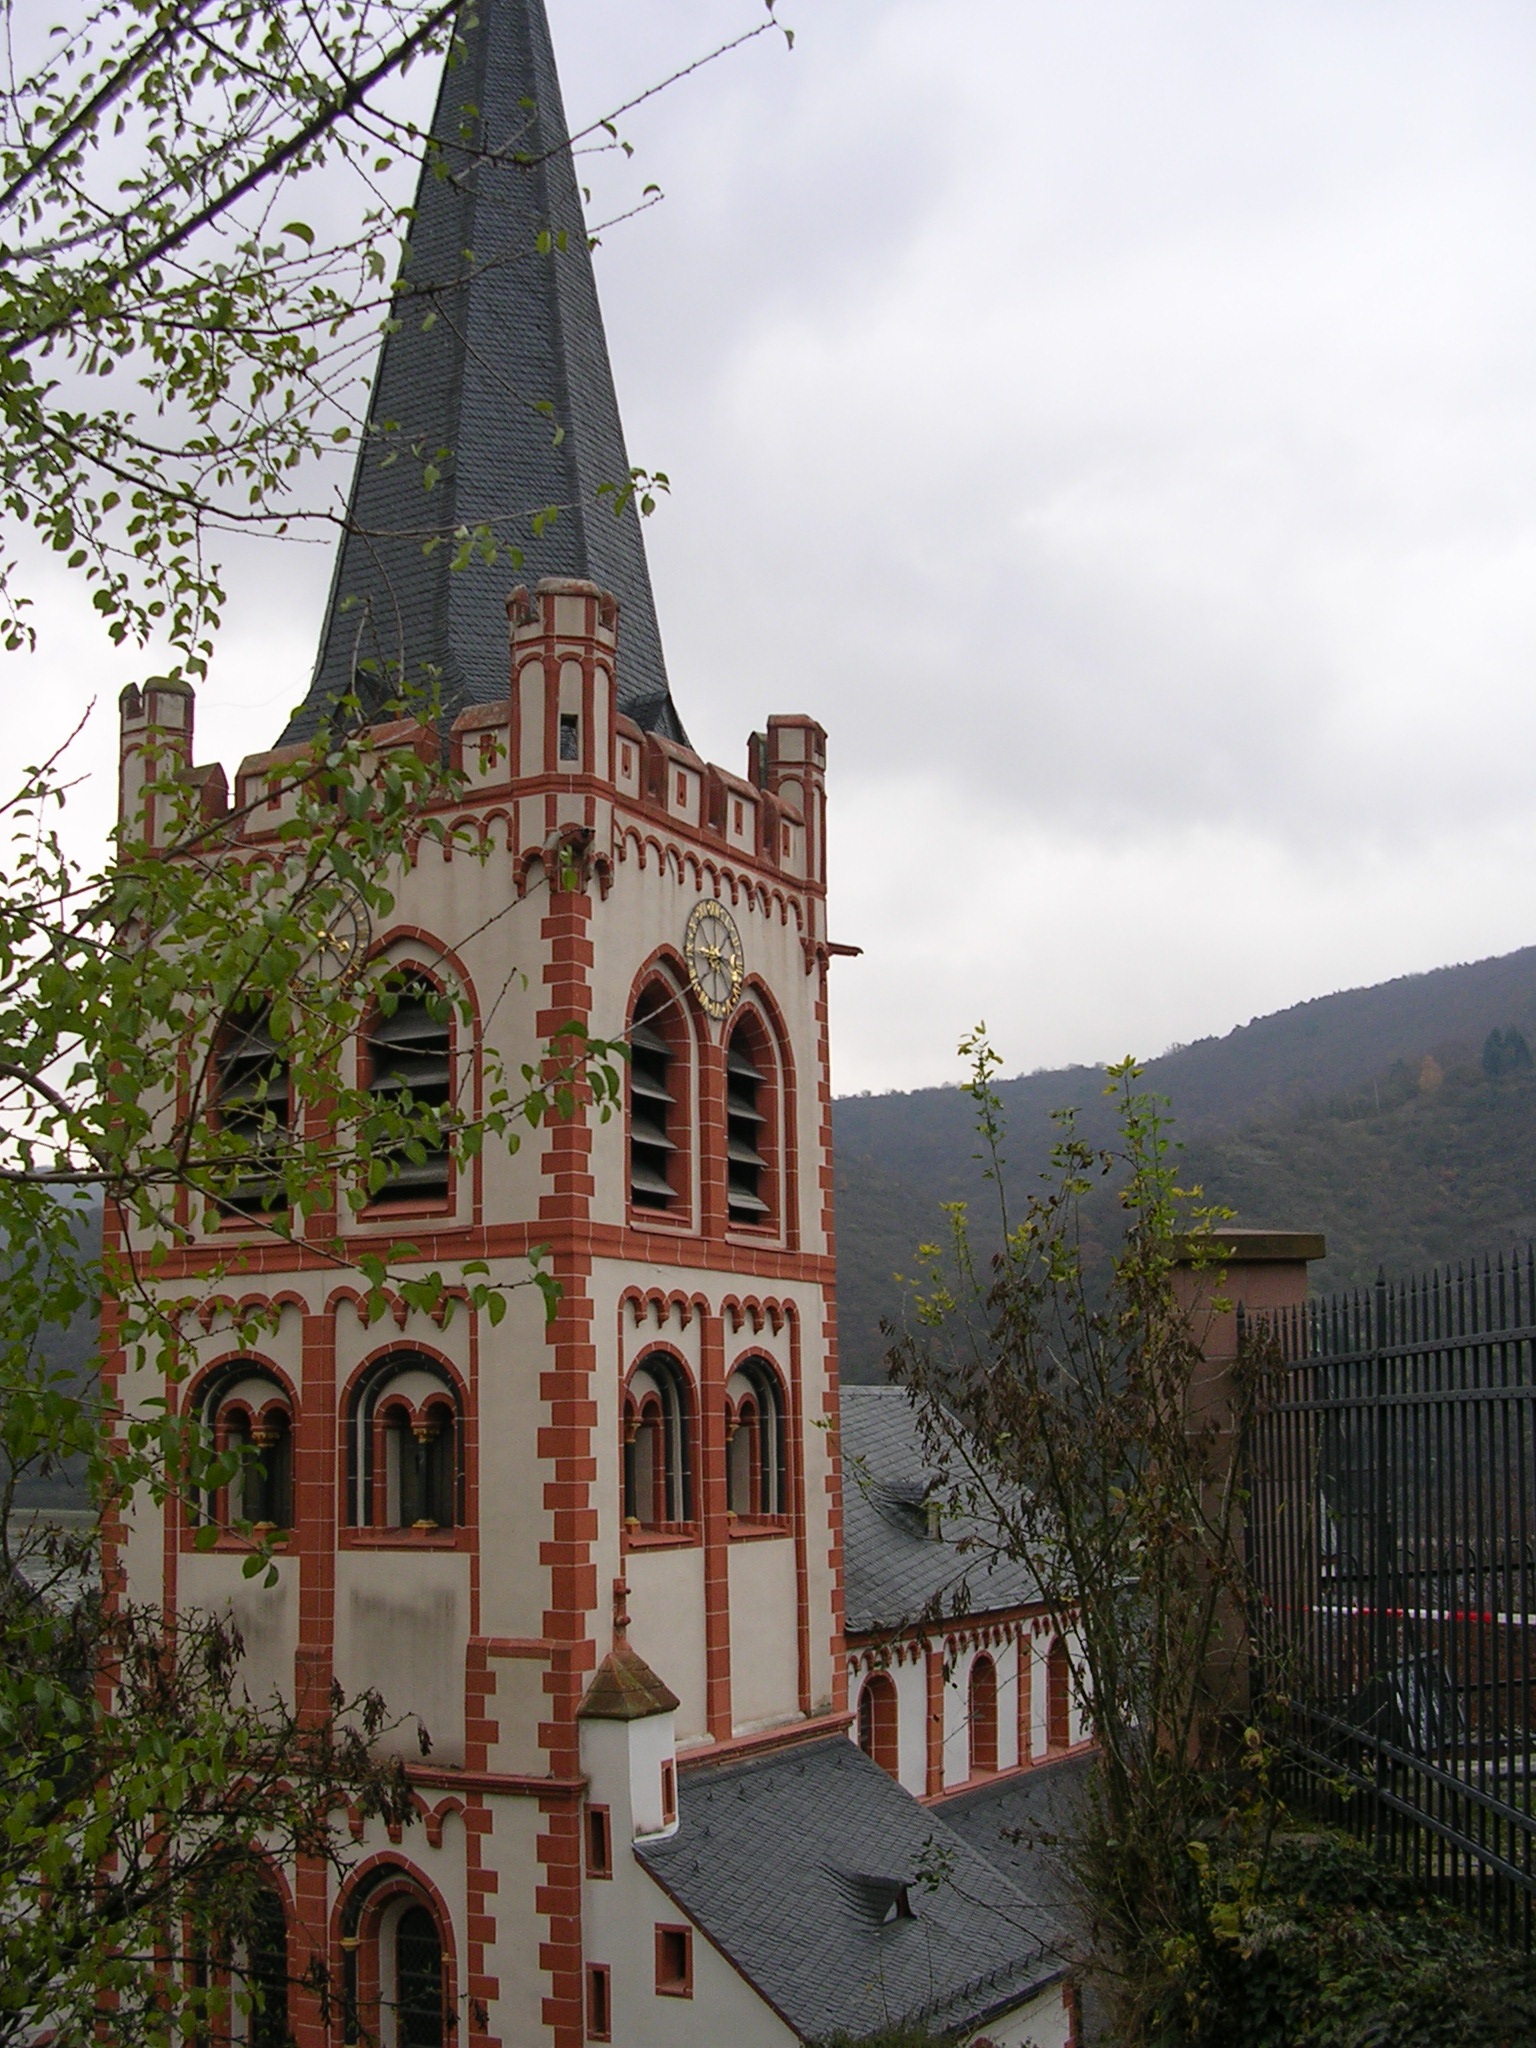
architecture, house, town, building, old, cityscape, travel, europe, tower, landmark, facade, sightseeing, church, cathedral, chapel, exterior, historic, place of worship, buildings, spire, steeple, monastery, germany, european, estate